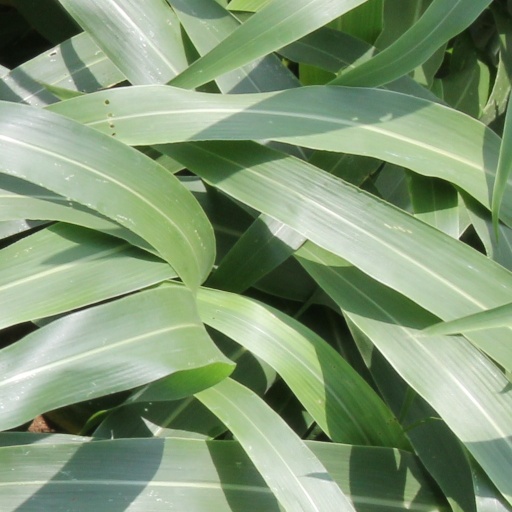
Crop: sorghum